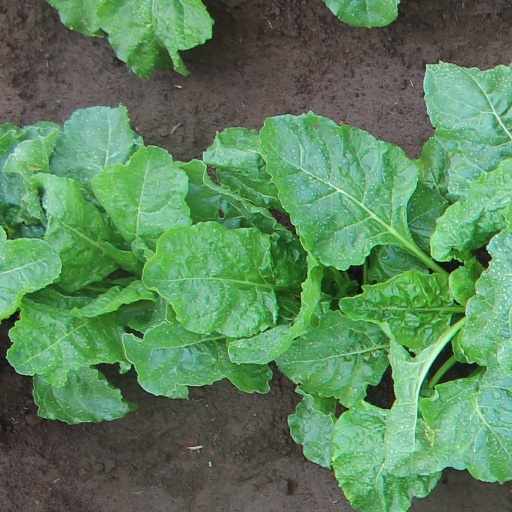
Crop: sugar beet